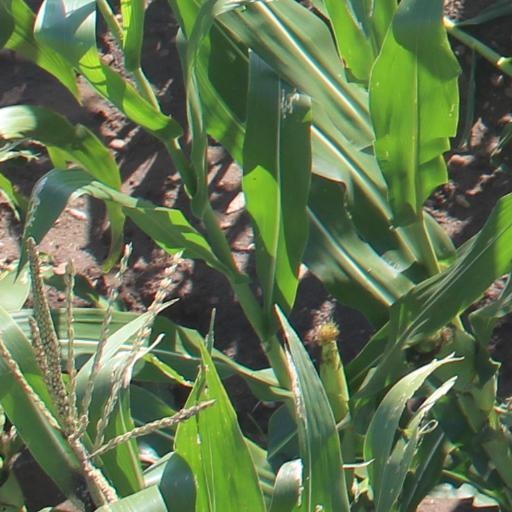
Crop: maize; corn